Tamworth Regional Council

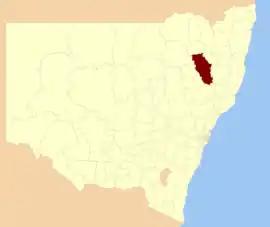
Location in New South Wales

Tamworth Regional Council is a local government area in the New England region of New South Wales, Australia. The area under administration is located adjacent to the New England Highway and the Main North railway line. It was established in March 2004 through the amalgamation of the former City of Tamworth with surrounding shires of Barraba, Manilla, Nundle and Parry.